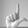
ASL letter: L